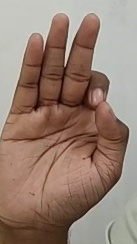
ASL sign: F